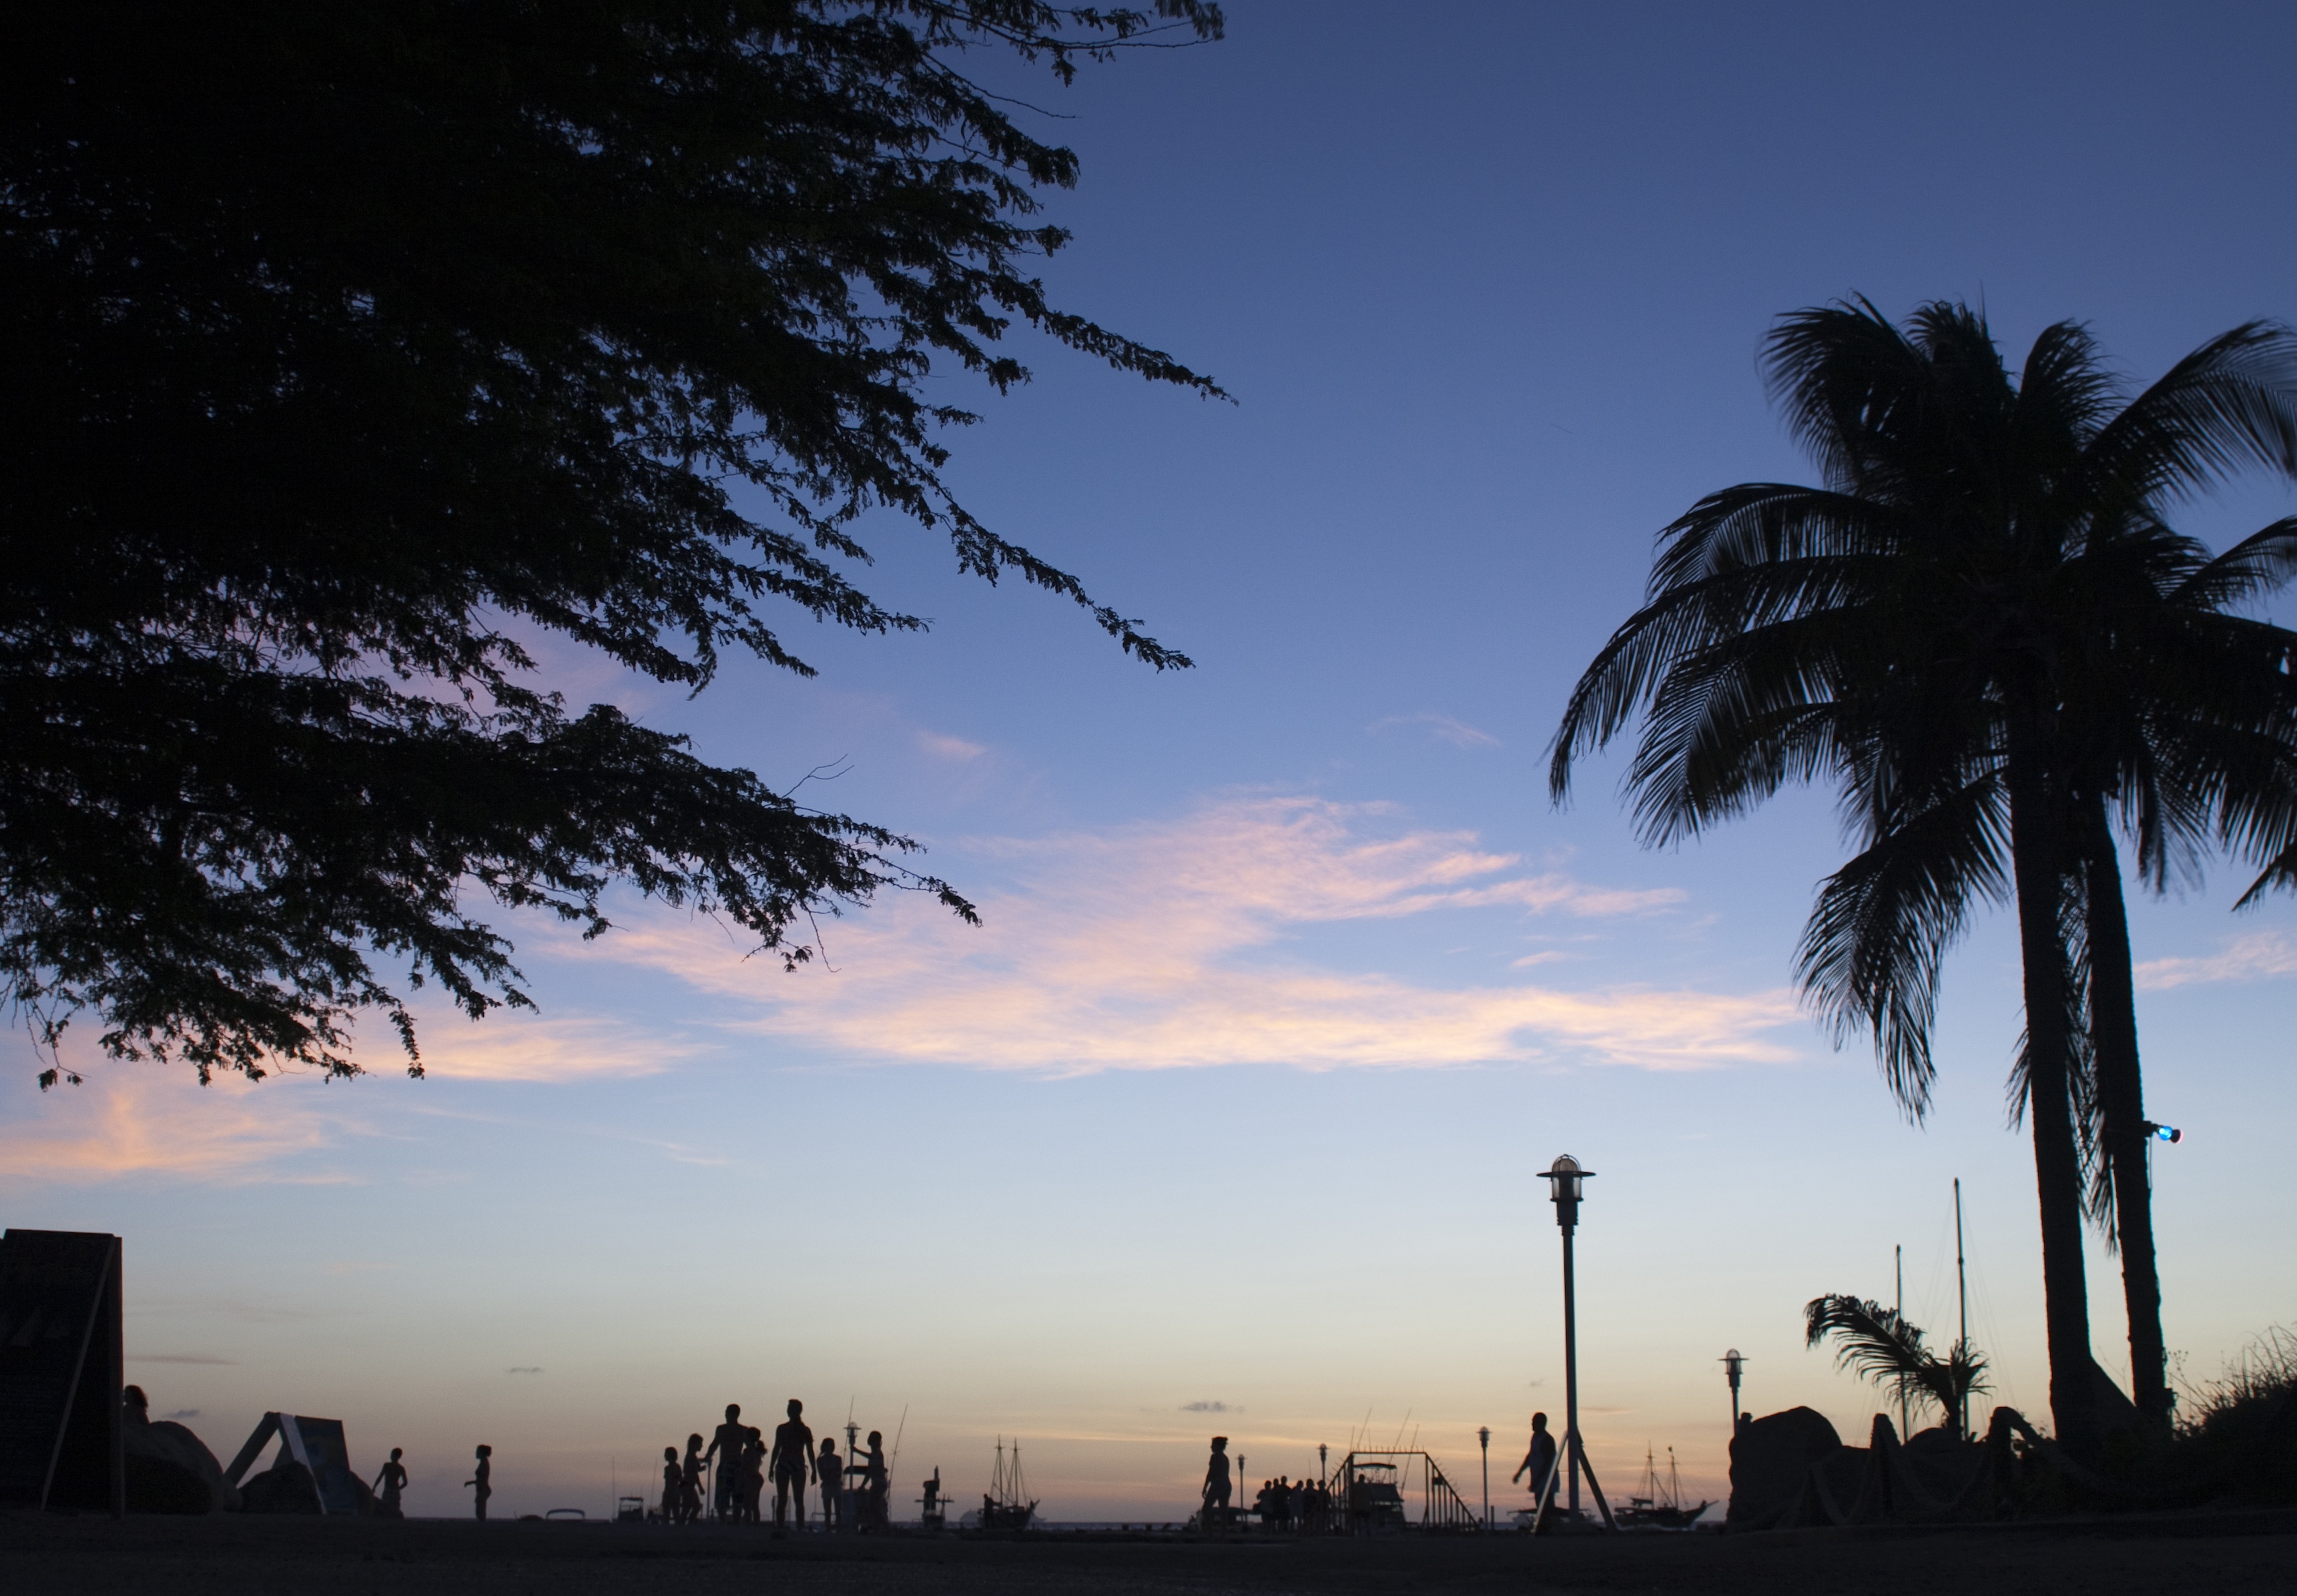
beach, sea, tree, horizon, silhouette, cloud, people, plant, sky, sunrise, sunset, sunlight, morning, dawn, dusk, evening, harbor, harbour, lamp post, clouds, palm trees, woody plant, arecales, palm family